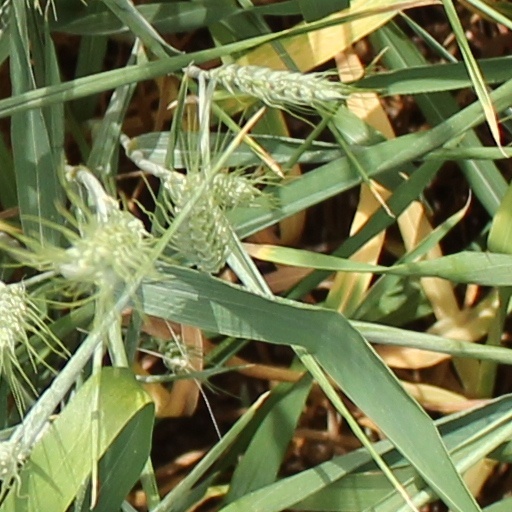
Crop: wheat